Diver training

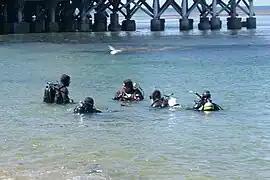
Recreational divers training in open water

For the diver, procedural knowledge – the knowledge of how to do things – is generally considered of greater importance than descriptive knowledge – the knowledge about things, which is more important to the instructor. This is generally indicated in the assessment criteria and tools for divers who must safely dive, and supervisors and instructors who already know how to dive safely, but must be able to recognise and assess the hazards of a specific dive plan and manage the dive or explain the hazards and procedures of diving and their possible consequences to the learner diver.